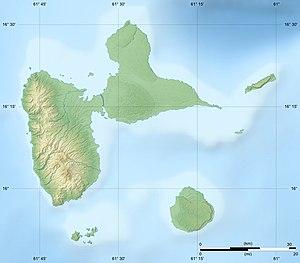
Carte physique vierge de la région et département de Guadeloupe, France, destinée à la géolocalisation, avec limite des arrondissements. Scales: 1:400,000 (precision: 100 m) for the topography
Terre-de-Haut est une commune française, située dans le département de la Guadeloupe. Elle est composée d'une île principale nommée Terre-de-Haut et de quatre îlets inhabités : Îlet à Cabrit, Grand-Îlet, la Redonde, Les Roches percées. La commune est une division administrative de l'entité géographique qu'est l'archipel des Saintes qui comprend une seconde commune : Terre-de-Bas.
Cette liste commentée recense la mammalofaune en Guadeloupe. Elle répertorie les espèces de mammifères guadeloupéens actuels et celles qui ont été récemment classifiées comme éteintes. Cette liste comporte 59 espèces réparties en sept ordres et 23 familles, dont une est « éteinte », cinq sont « en danger », cinq autres sont « vulnérables », une est « quasi menacée » et treize ont des « données insuffisantes » pour être classées.
Les élections cantonales ont eu lieu les 20 et 27 mars 2011.
Le Gosier est une commune française du département de la Guadeloupe. Avec 28 000 habitants en 2015, Le Gosier est la troisième ville la plus peuplée de l'île après Les Abymes et Baie-Mahault.
L'îlet Mangue à Laurette est un îlet inhabité situé dans le Grand Cul-de-sac marin, appartenant administrativement à Sainte-Rose en Guadeloupe.
Capesterre-Belle-Eau est une commune française, située dans le département de la Guadeloupe. Les habitants sont appelés les Capesterriens.
Cette liste commentée recense l'ichtyofaune en Guadeloupe. Elle répertorie les espèces de poissons guadeloupéens actuels et celles qui ont été récemment classifiées comme éteintes. Cette liste inclut deux écosystèmes aquatiques :
L'îlet Macou est un îlet inhabité situé dans le Grand Cul-de-sac marin, appartenant administrativement à Morne-à-l'Eau en Guadeloupe.